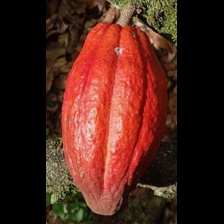
Label: sana